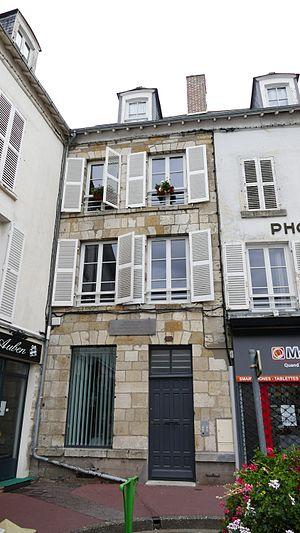
Maison de Siméon Denis Poisson à Pithiviers (Loiret, Centre-Val de Loire, France).
Siméon Denis Poisson est un mathématicien, géomètre et physicien français.